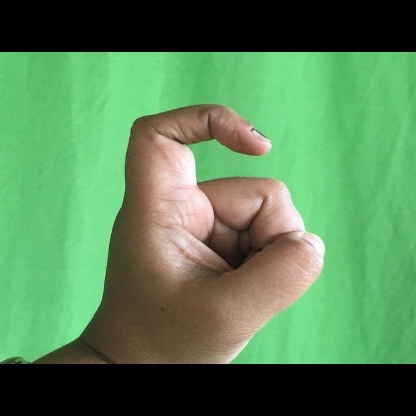
Mudra: Tamarachudam